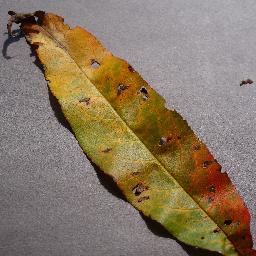
Label: Peach___Bacterial_spot